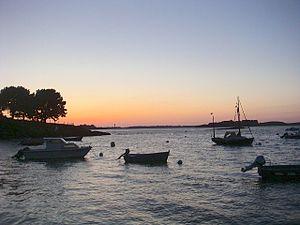
Port du logeo, coucher de soleil
Le port du Logéo, ou port du Logeo, est un port de plaisance de la commune de Sarzeau.
Sarzeau [saʁzo] est une commune française située dans le département du Morbihan, au sud de la région Bretagne. Elle se trouve sur la presqu'île de Rhuys, entre le golfe du Morbihan et l'océan Atlantique.